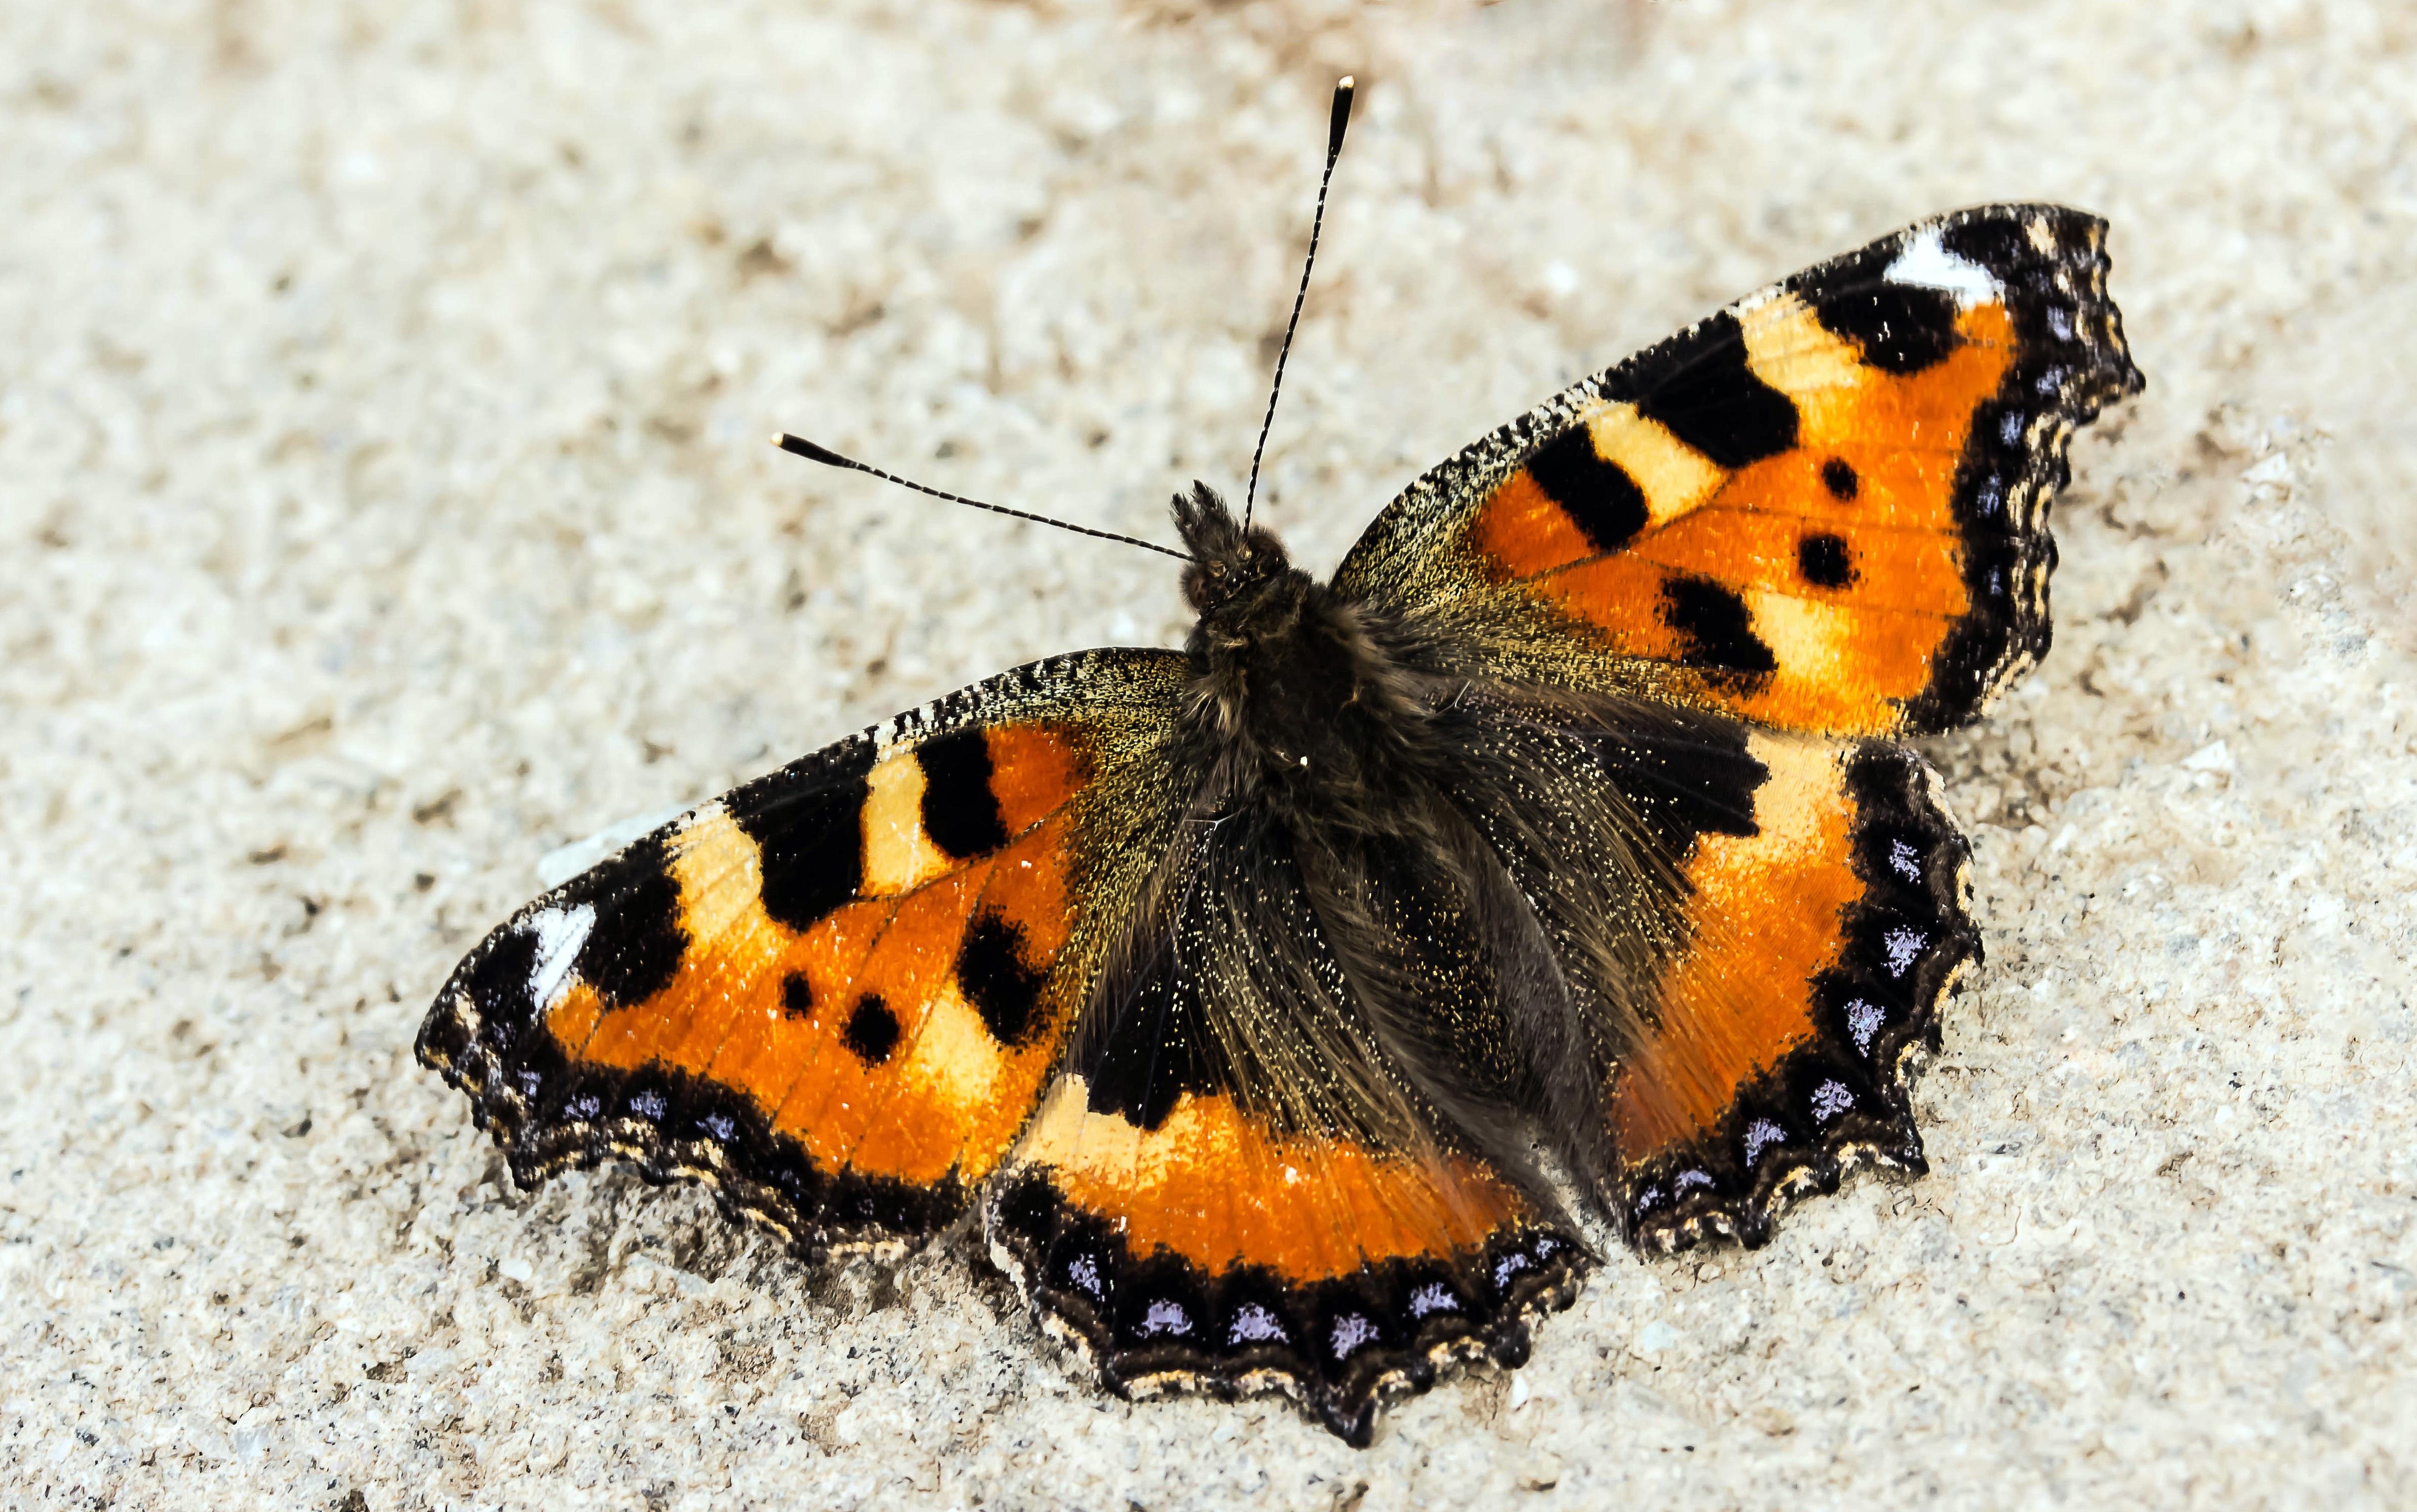
wing, summer, insect, butterfly, colorful, fauna, invertebrate, close up, monarch butterfly, butterflies, macro photography, arthropod, pollinator, little fox, nymphalis urticae, on stone sitting, moths and butterflies